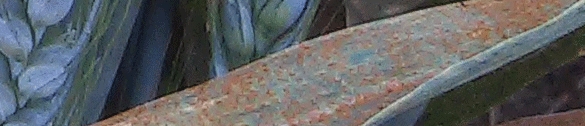
Label: Wheat___Brown_Rust